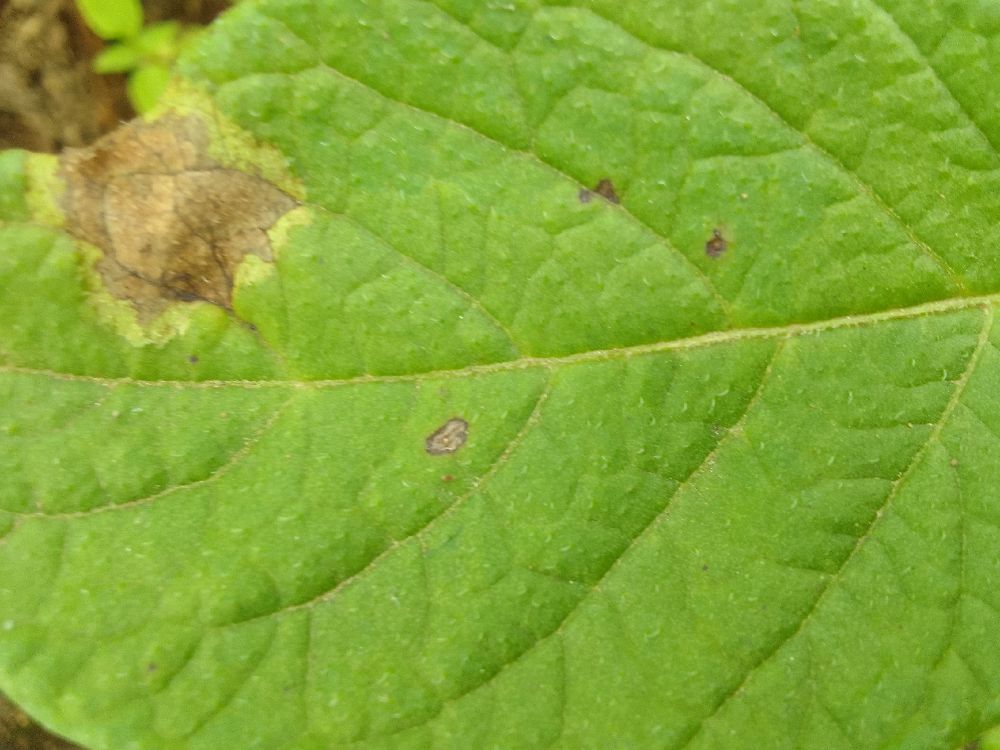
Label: Late blight